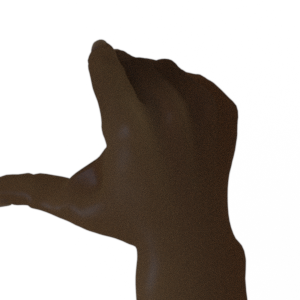
Label: rock